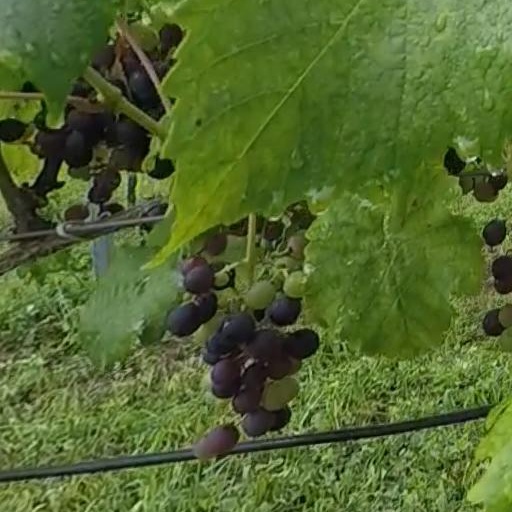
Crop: grape